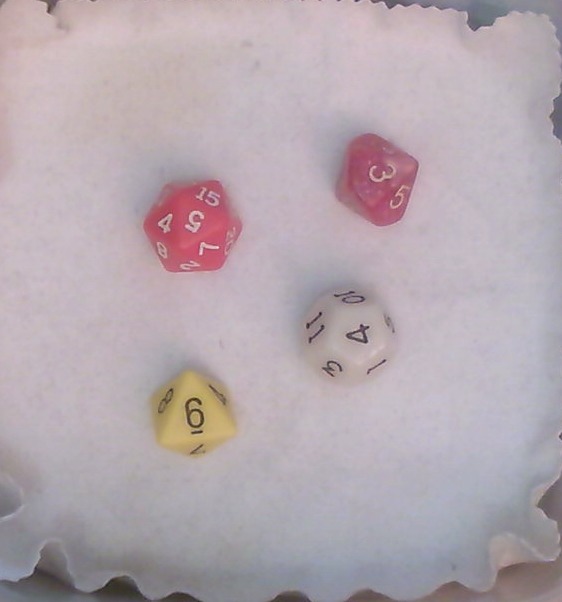
Dice in frame:
type: d10
value: 3
type: d12
value: 4
type: d20
value: 5
type: d8
value: 6
Label source: human
Face values trusted: yes